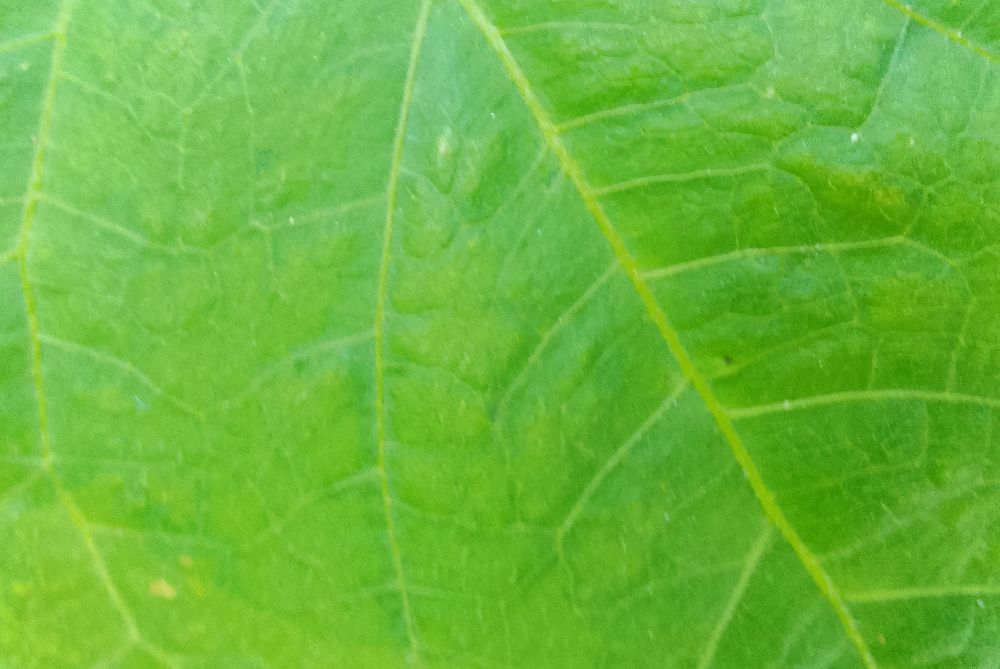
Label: healthy